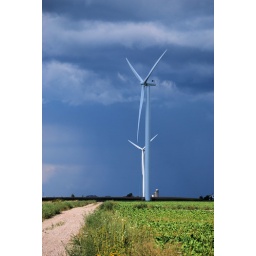
These windmills are shocking white with such a contrast against the dark sky as the storm comes in.